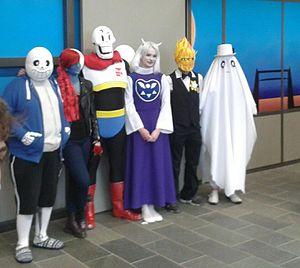
Undertale est un jeu vidéo de rôle indépendant développé par Toby Fox. Le jeu propose de contrôler un enfant tombé dans l'Underground, une grande région isolée sous la surface de la Terre, séparée de la surface par une barrière magique et peuplée de monstres. Le joueur interagit à plusieurs reprises avec ces monstres dans sa quête pour remonter à la surface, principalement via un système de combat mêlant tour-par-tour et shoot 'em up. Dans celui-ci, le joueur doit éviter des projectiles envoyés par les monstres rencontrés, et a ensuite la possibilité d'attaquer son adversaire pour le tuer, ou de l'épargner. Le choix de tuer ou épargner affecte le jeu, altérant les dialogues, les personnages, et la narration dépendant des choix effectués.